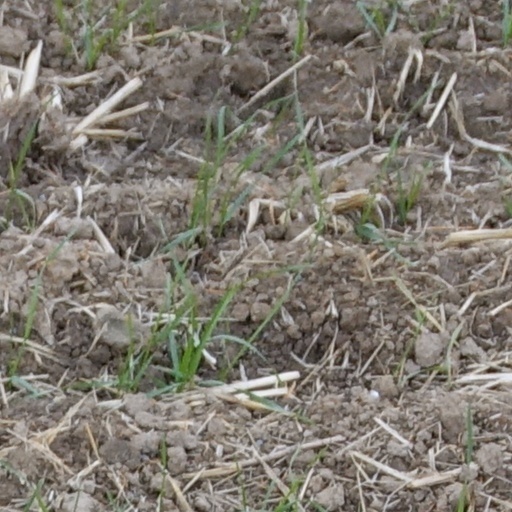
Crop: wheat